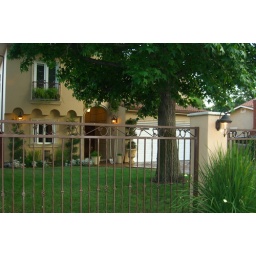
Looking at the home from the street. Lovely tree, tree swing, fountain in front of downstairs bedroom.